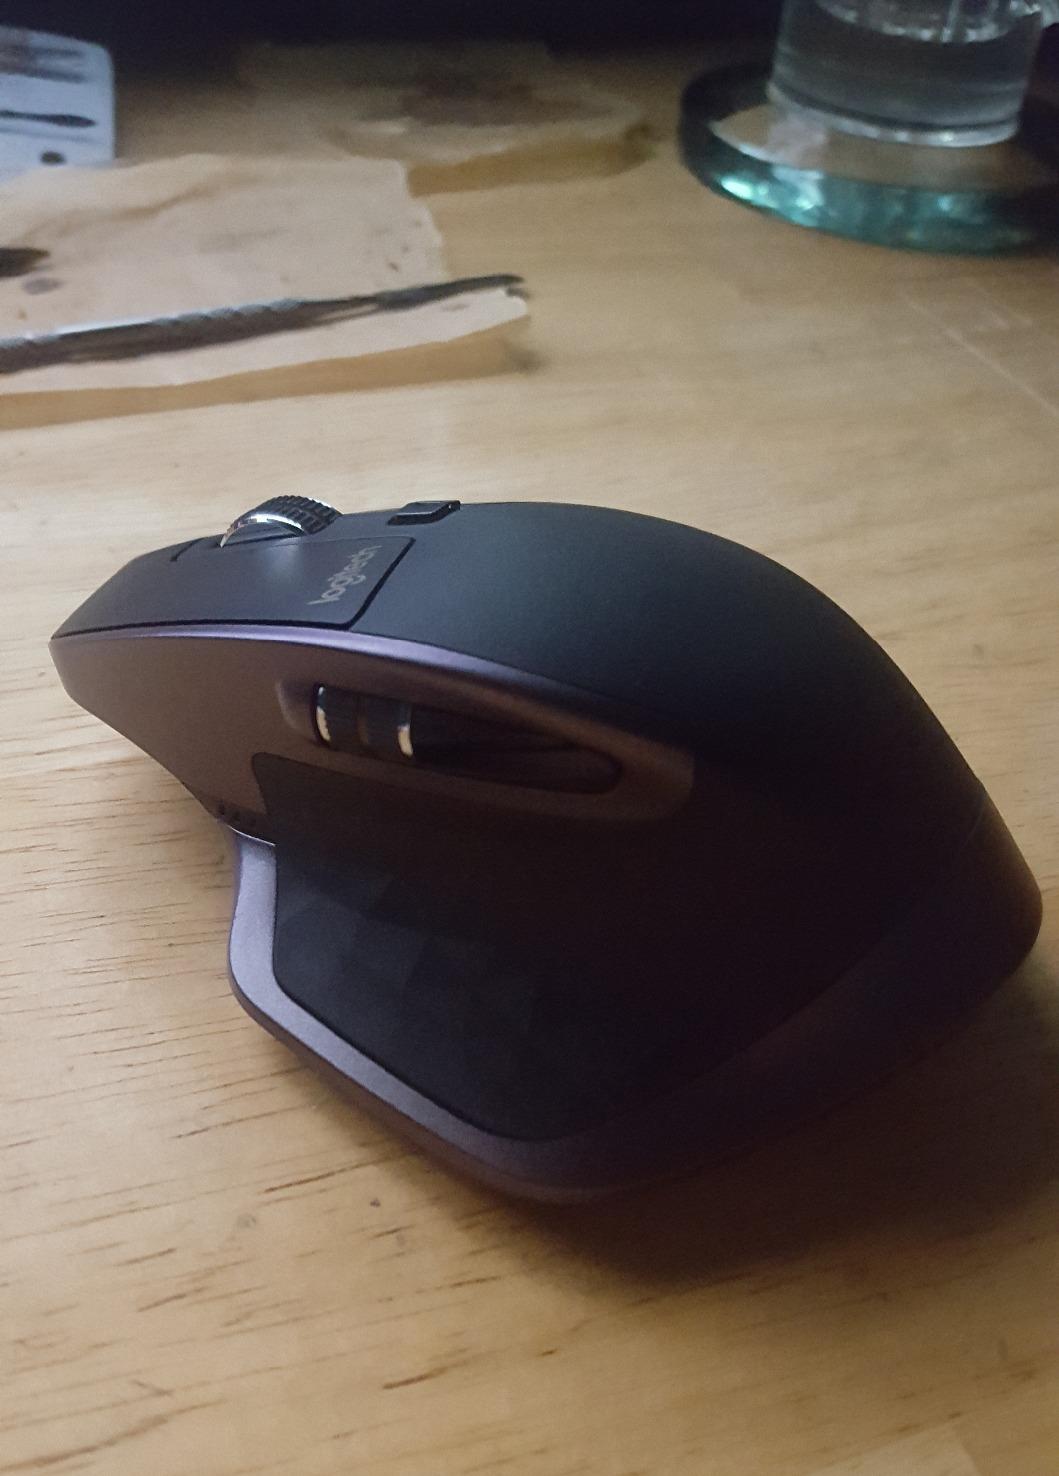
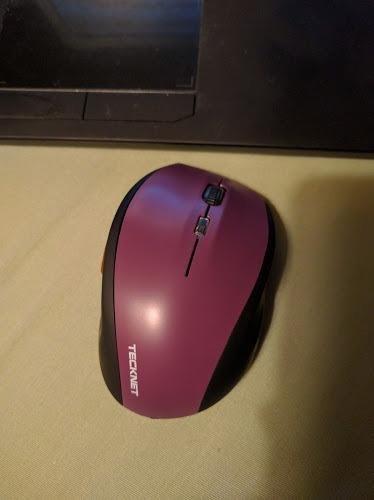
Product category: mouse
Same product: no